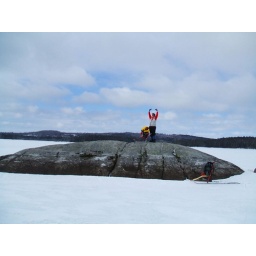
Big bare rock in middle of lake